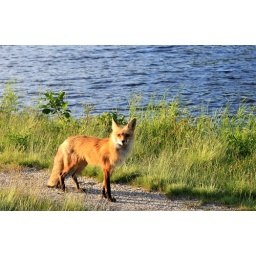
Found this little guy walking along a road in New Hampshire